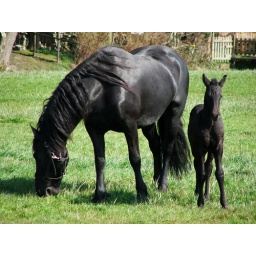
The herd-booked mare of our daughter and her friend got a filly. Fries horses are bred in province Friesland(Holland).